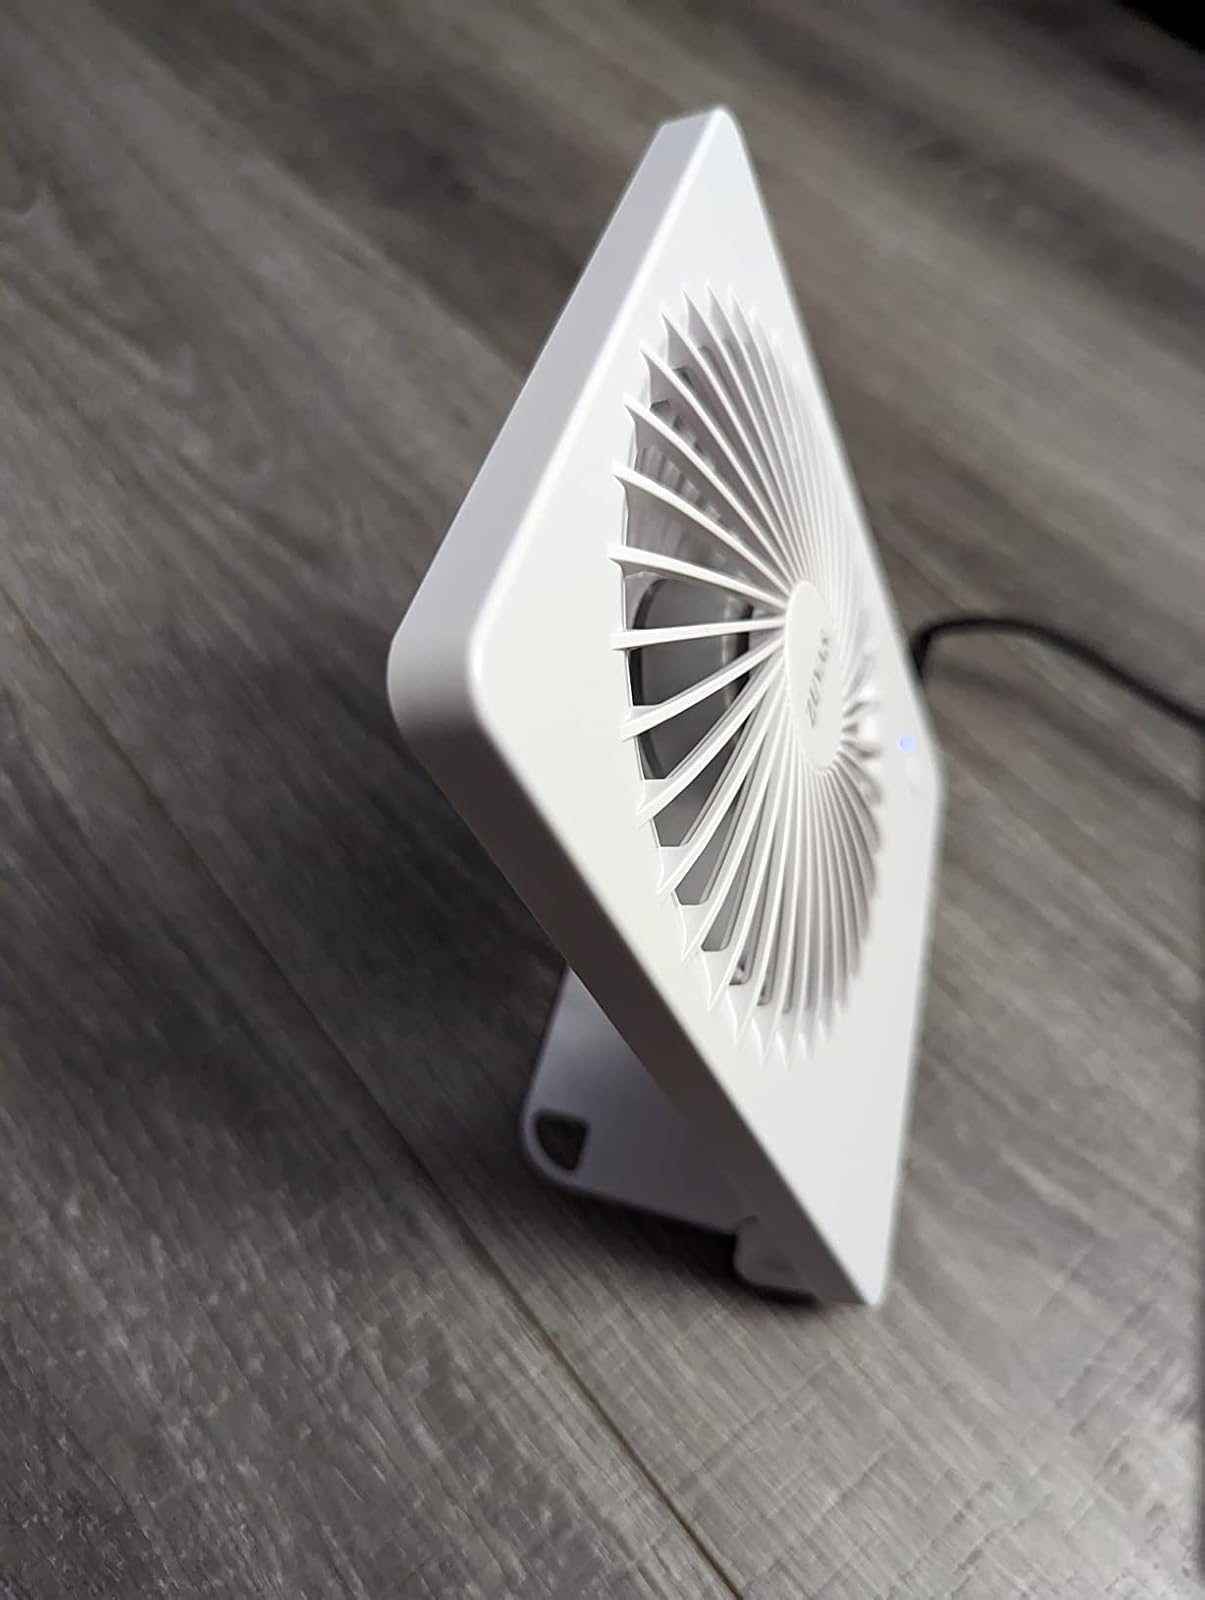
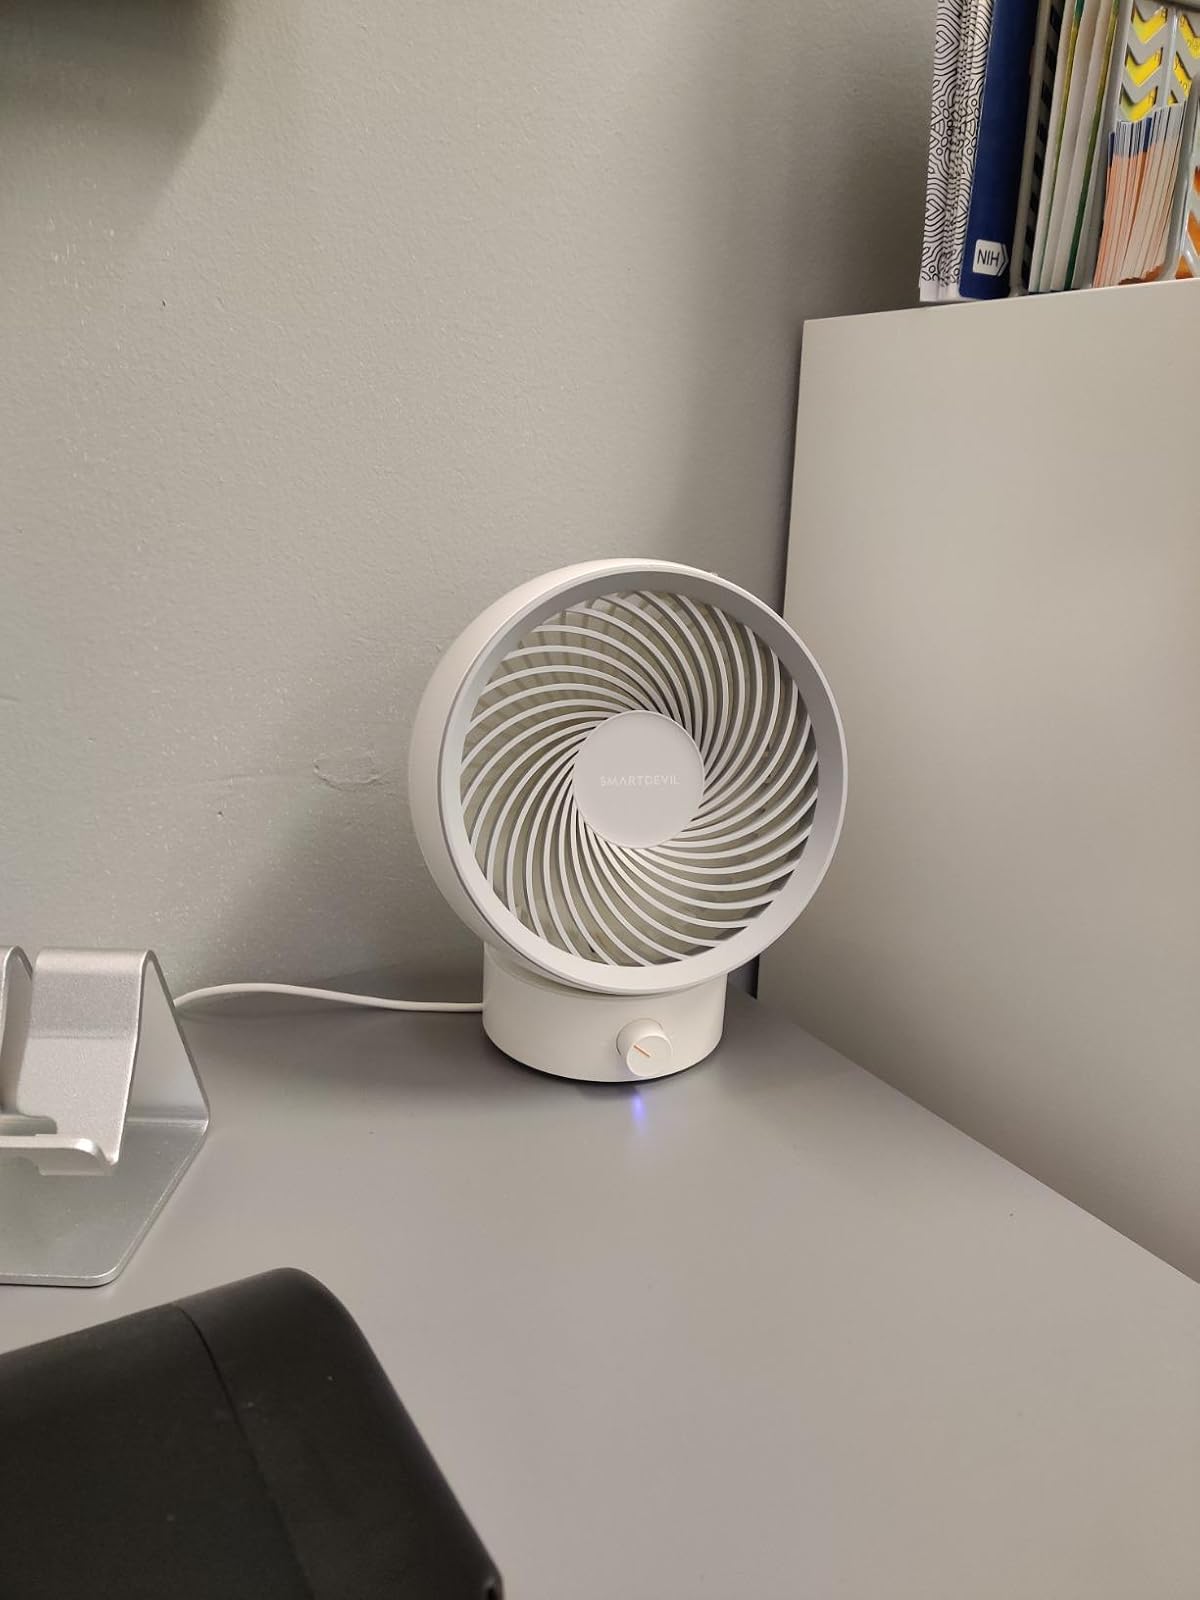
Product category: fan
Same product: no